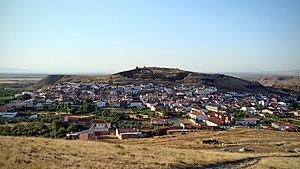
Alquife est une commune de la communauté autonome d'Andalousie, dans la province de Grenade, en Espagne.